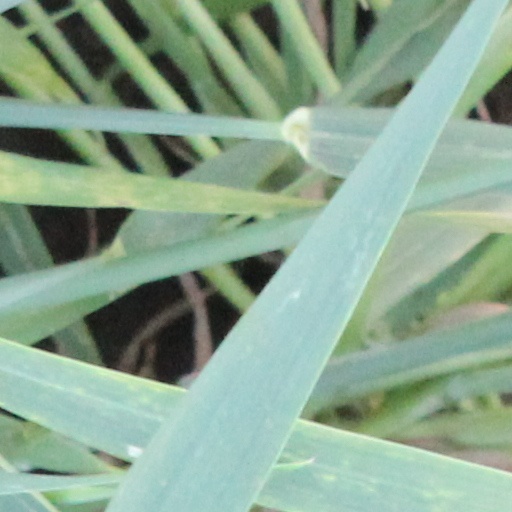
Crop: wheat